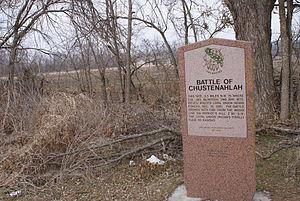
La bataille de Chustenahlah s'est déroulée dans le comté d'Osage en Oklahoma, le 26 décembre 1861, pendant la guerre de Sécession. Un groupe de 9 000 Amérindiens pro-unionistes sont forcés de fuir vers le Kansas dans un froid glacial et la neige, dans ce qui est aujourd'hui connu comme la campagne du Trail of Blood on Ice.